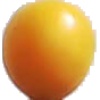
Label: Cherry Wax Yellow 1